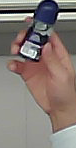
Product: nivea_rollon